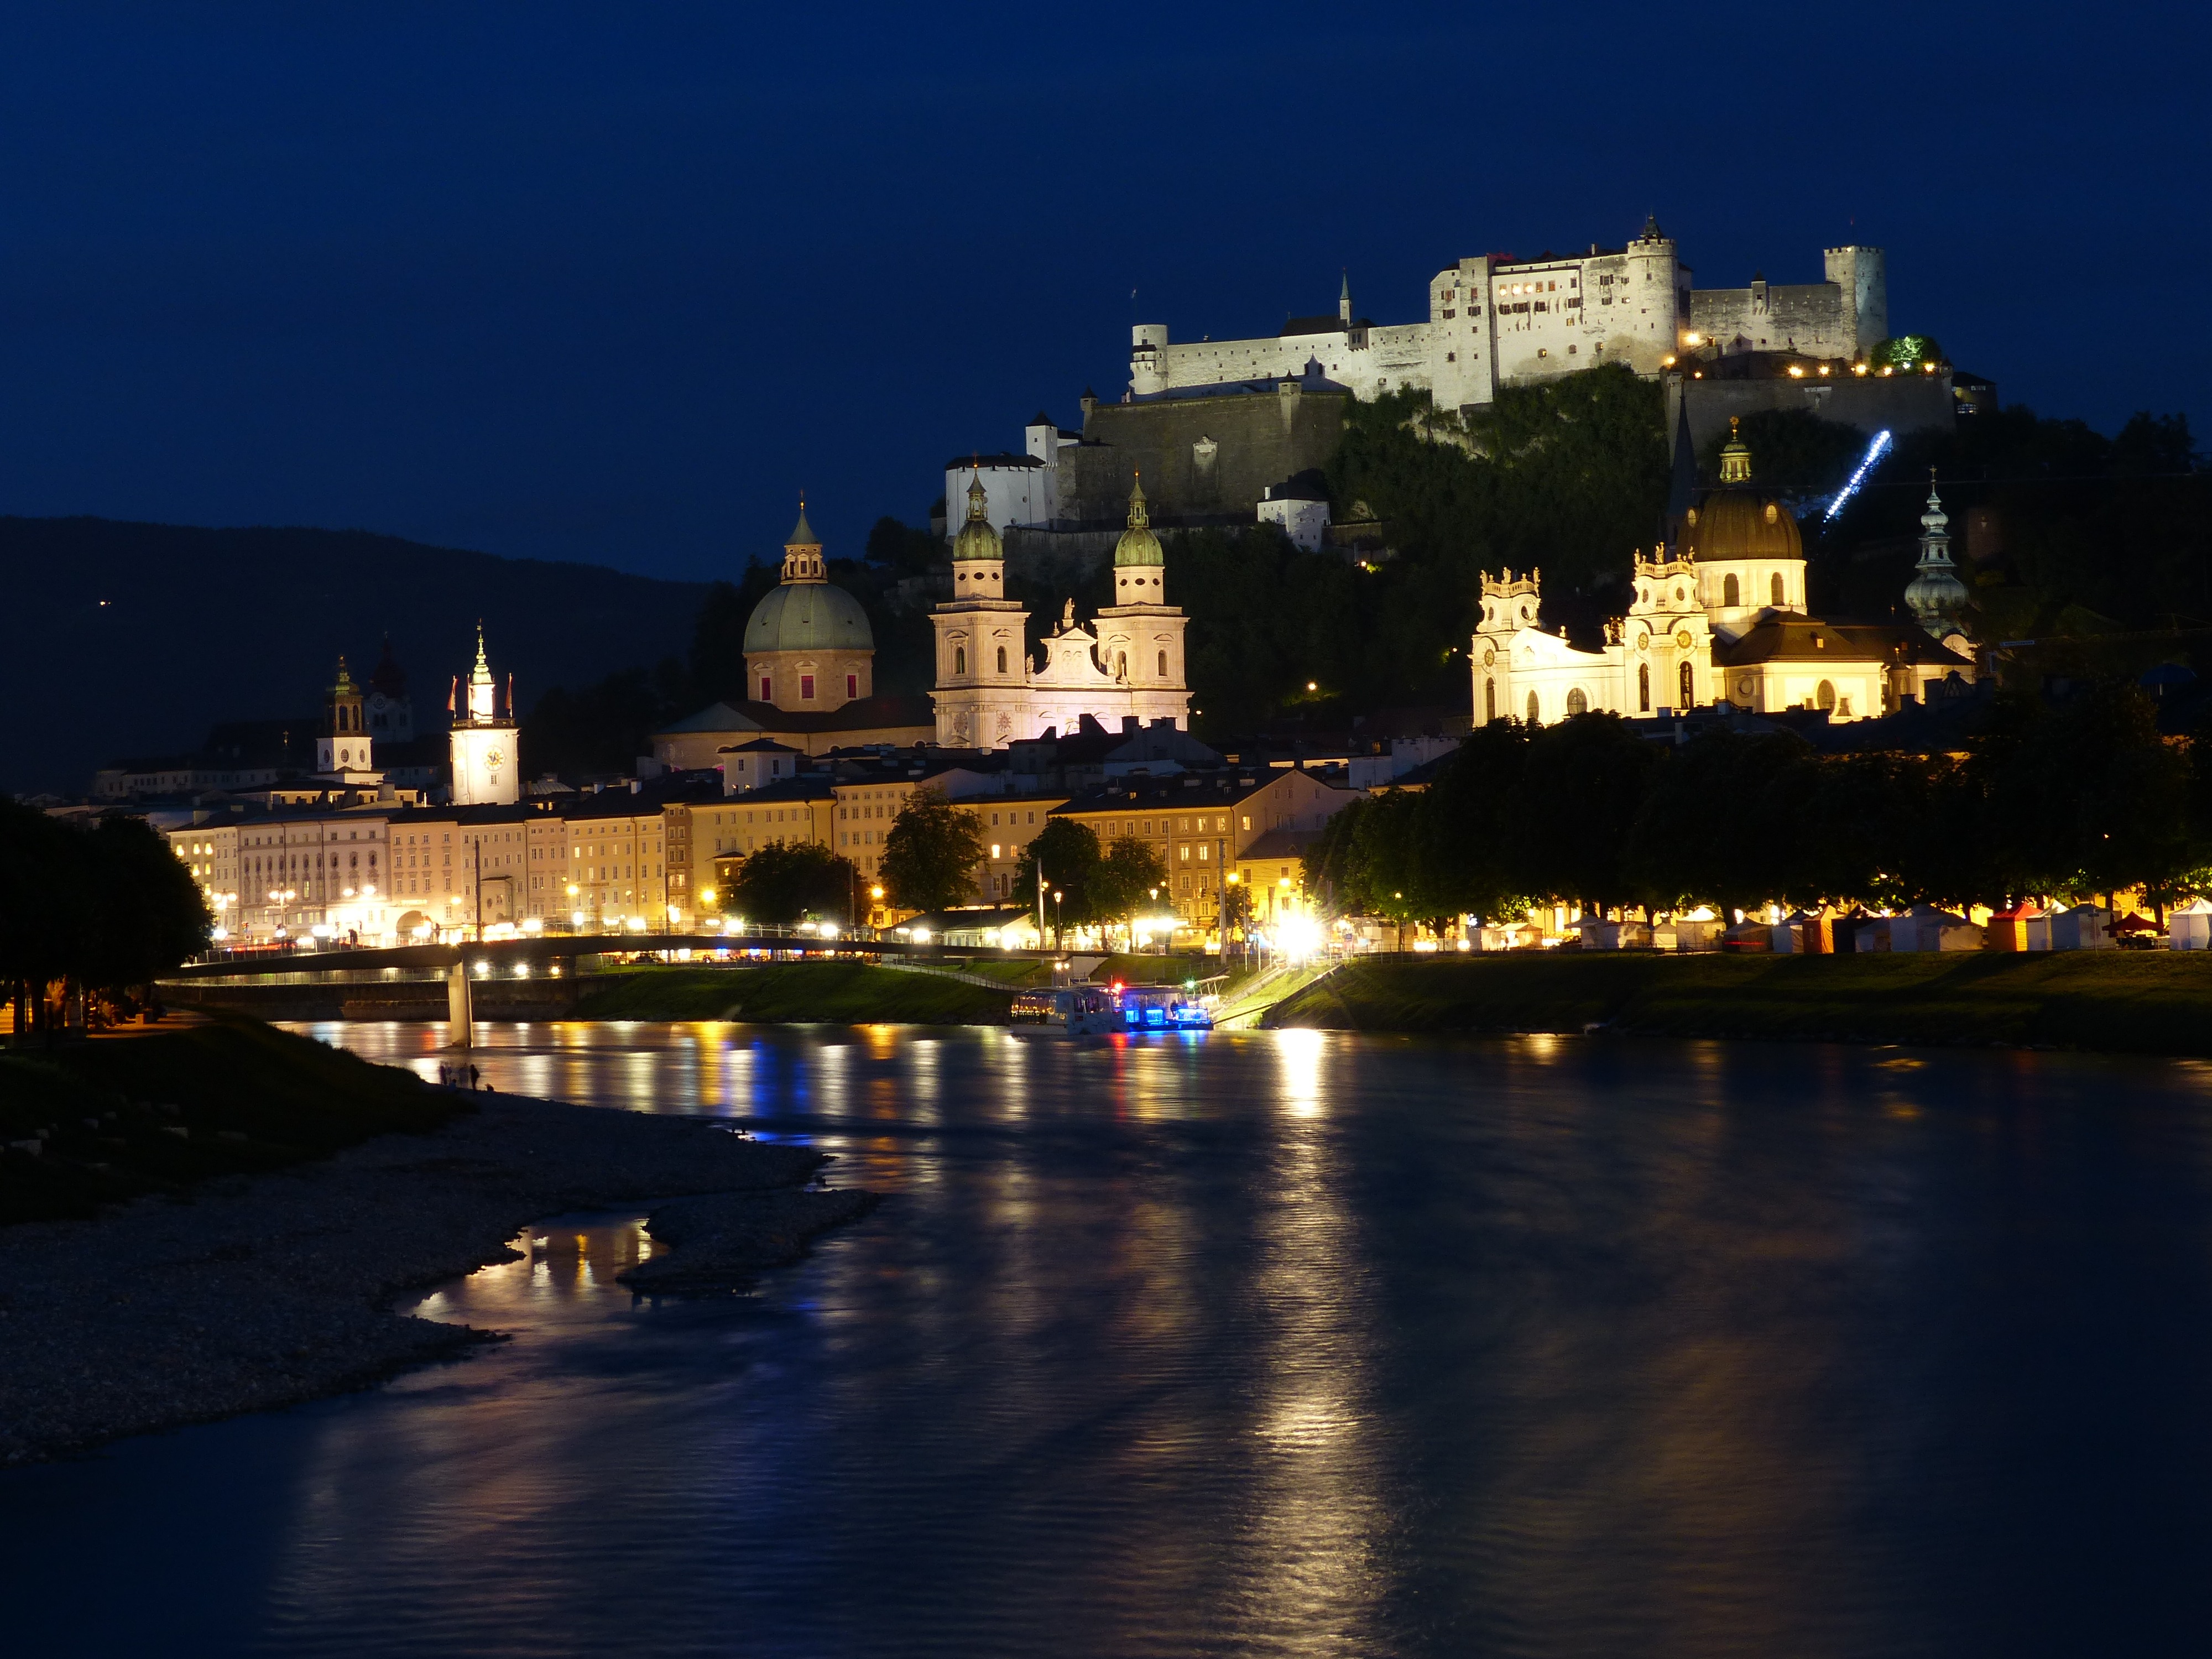
sea, coast, night, town, river, cityscape, downtown, dark, dusk, evening, reflection, bay, landmark, church, lighting, old town, lights, salzburg, night photograph, collegiate church, salzburg cathedral, hohensalzburg fortress, salzach, university church